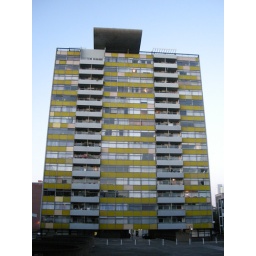
tower of the adjacent golden lane estate, earlier work by the same architects